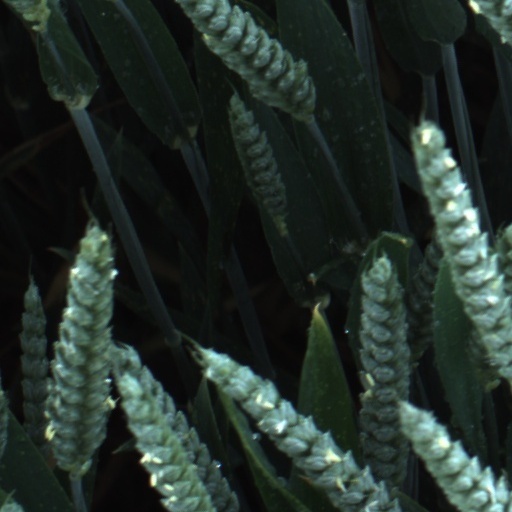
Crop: wheat